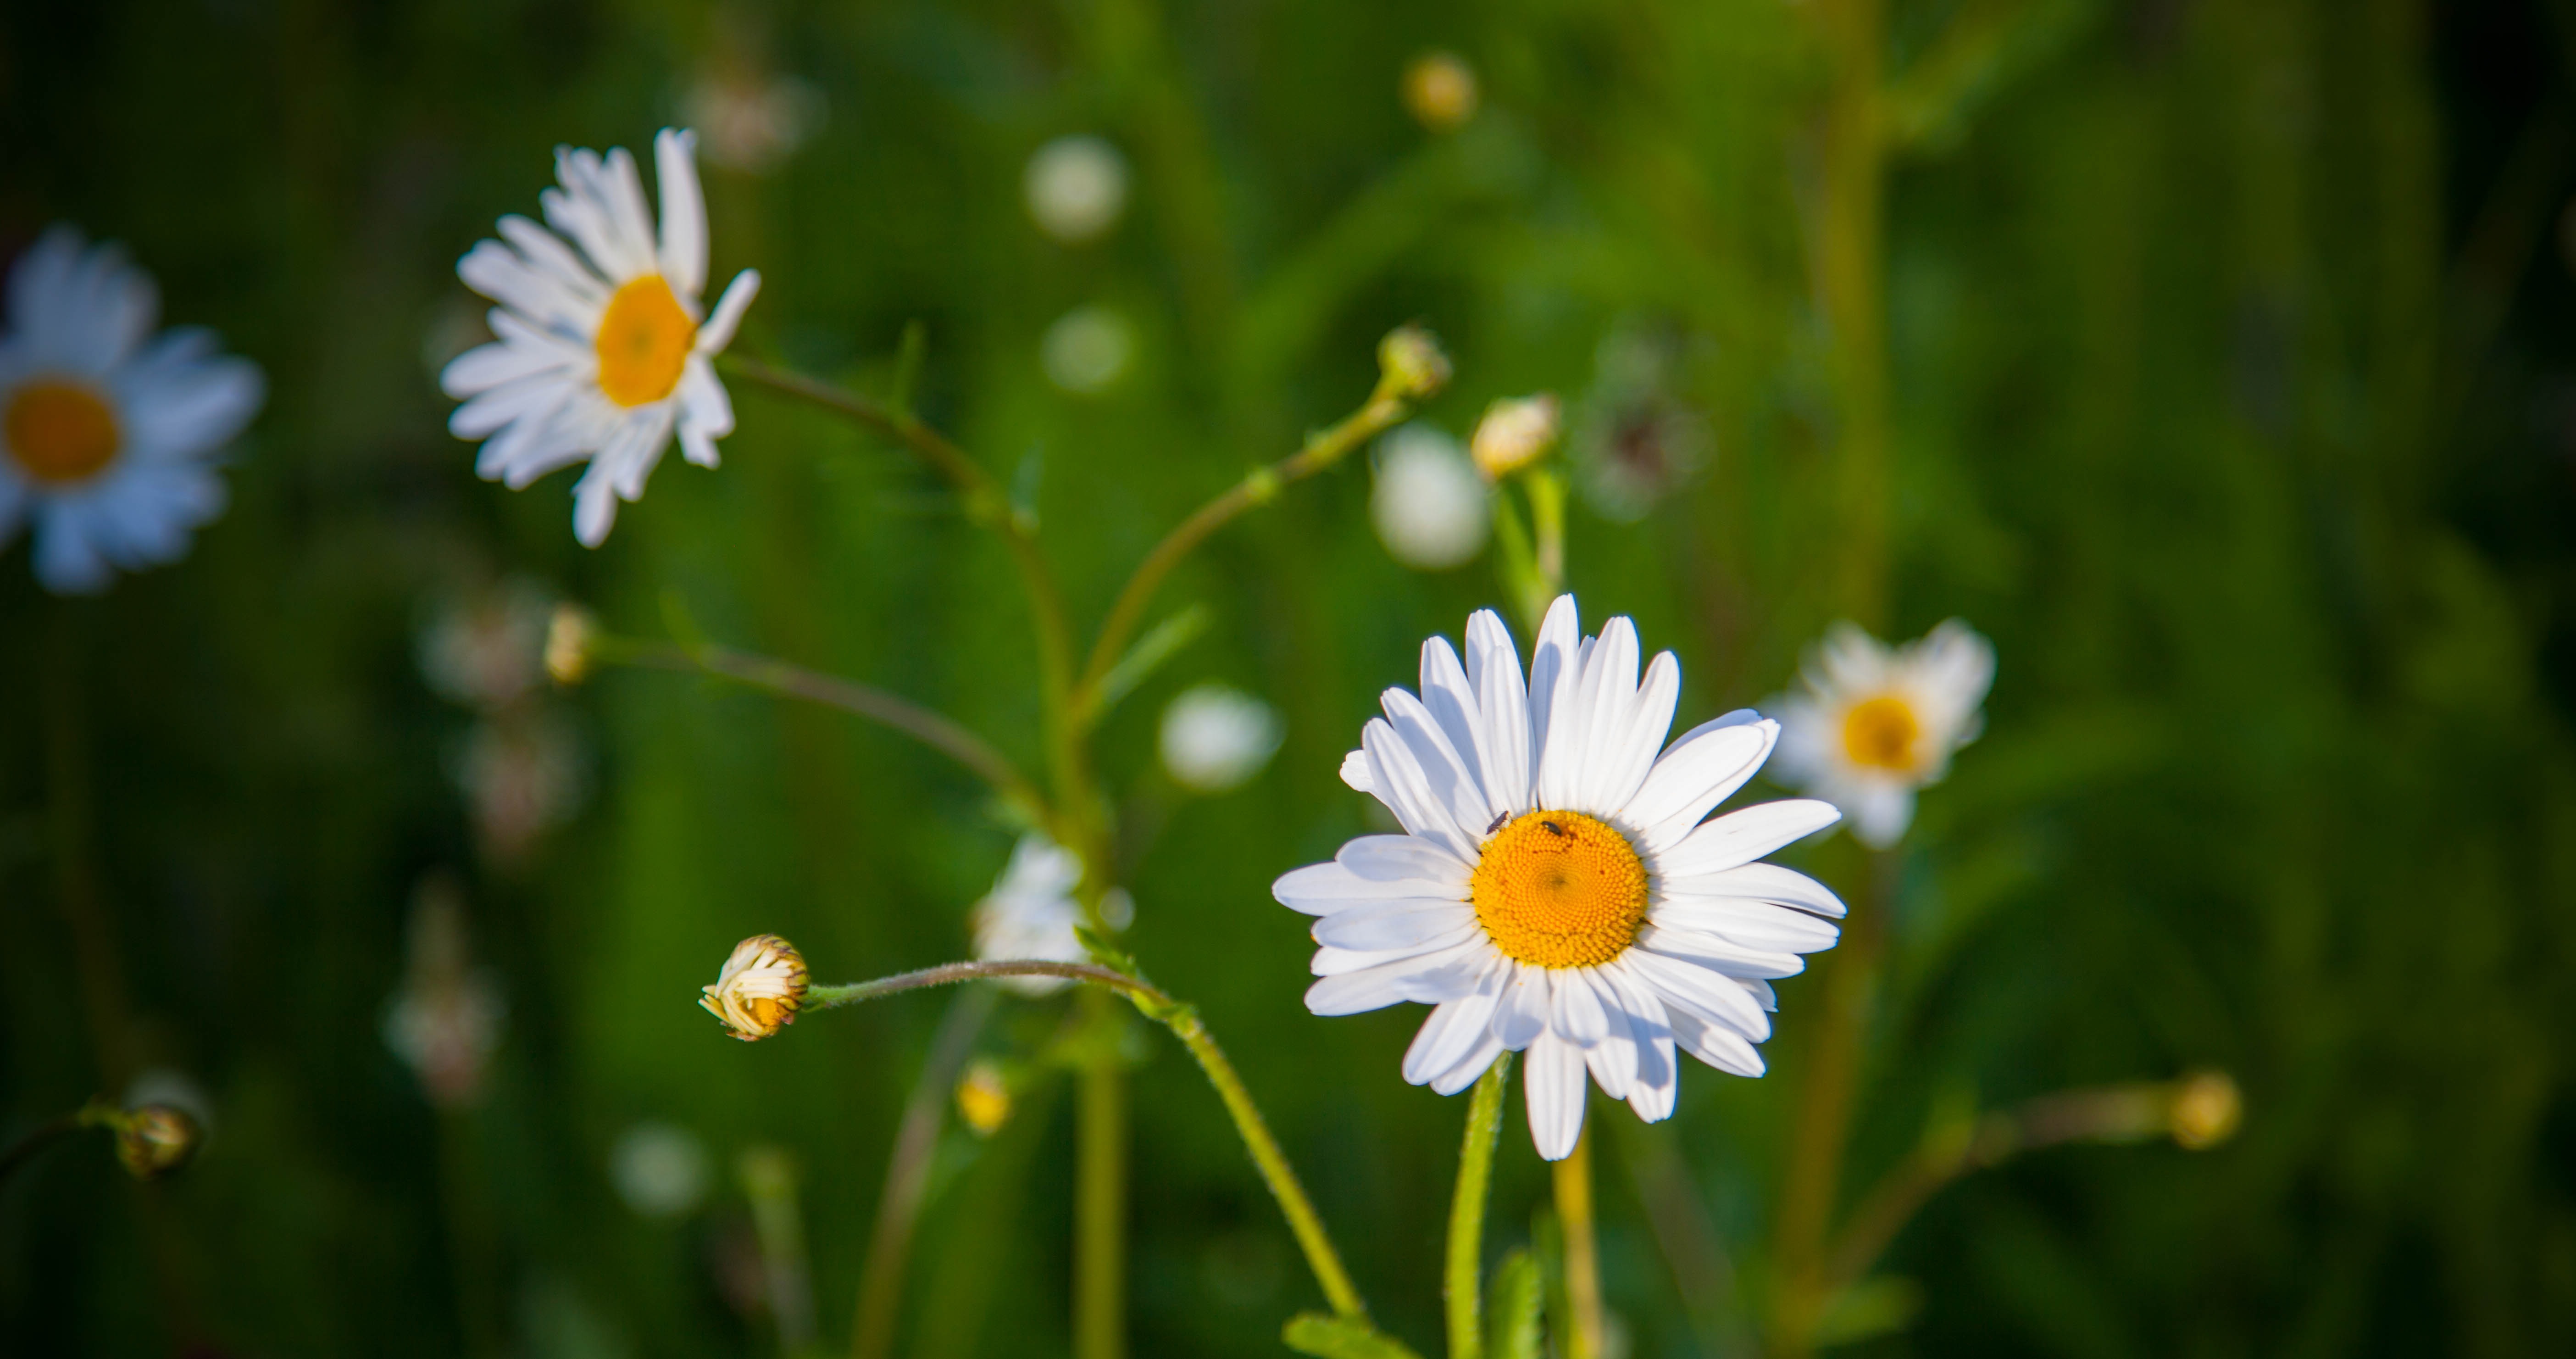
nature, grass, blossom, plant, white, field, vintage, meadow, prairie, sunlight, leaf, flower, petal, cute, summer, floral, daisy, decoration, pattern, spring, green, herb, color, natural, frame, fresh, botany, yellow, garden, pink, decor, flora, ornament, wildflower, card, close up, design, ornate, bright, narcissus, macro photography, flowering plant, daisy family, floral background, oxeye daisy, plant stem, land plant, chamaemelum nobile